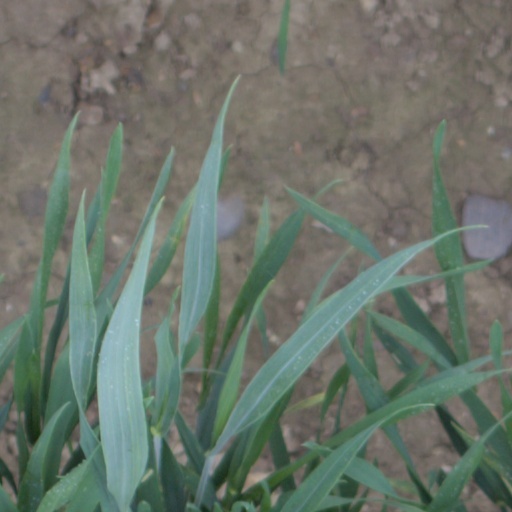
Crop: wheat